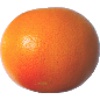
Label: pink_grapefruit